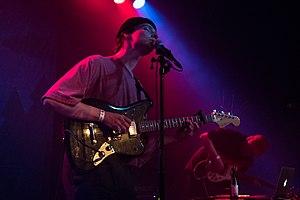
Her's est un groupe de rock indépendant anglais de Liverpool, composé de Stephen Fitzpatrick au chant et à la guitare et d'Audun Laading à la guitare basse et au chant. Son premier album est sorti en août 2018.